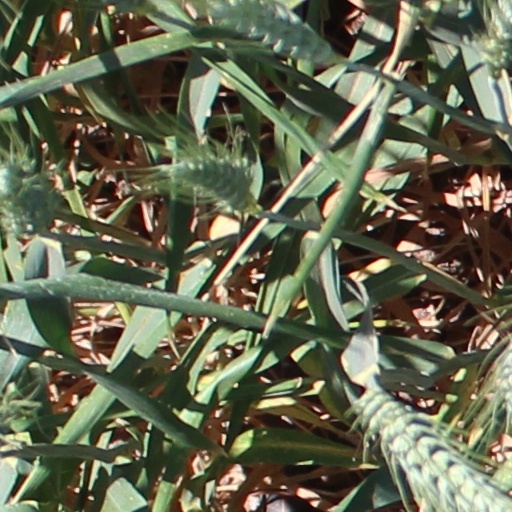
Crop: wheat